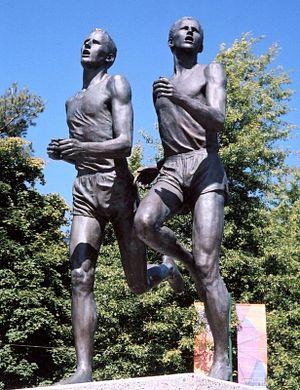
Le mile est une épreuve d'athlétisme consitant à parcourir une distance d'un mile, soit 1 609,34 mètres.